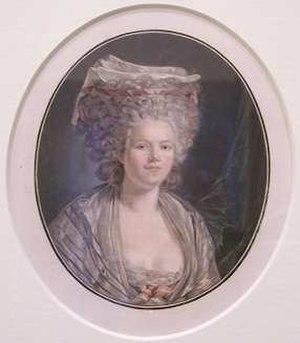
Julie Louise Bibault de Misery, dite madame de Misery, née le 6 octobre 1732 à Paris et morte le 19 juin 1804 à Biaches, a été première femme de chambre de la reine de 1765 à 1788. Elle a donc servi Marie Leczinska et Marie-Antoinette.